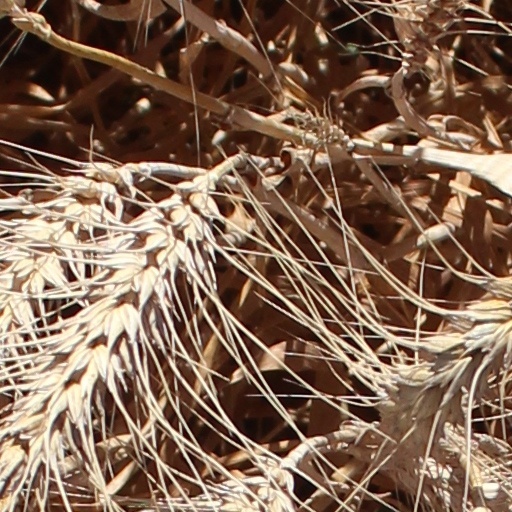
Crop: wheat